Paul H. Kocher

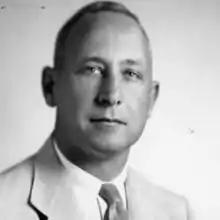
Paul H. Kocher as a Guggenheim Fellow

Paul Harold Kocher (April 23, 1907 – July 17, 1998) was an American scholar, writer, and professor of English. He wrote extensively on the works of J. R. R. Tolkien as well as on Elizabethan English drama, philosophy, religion, and medicine. His numerous publications include studies of Christopher Marlowe and Francis Bacon. He also authored books on the Franciscan missions of 18th- and 19th-century California.